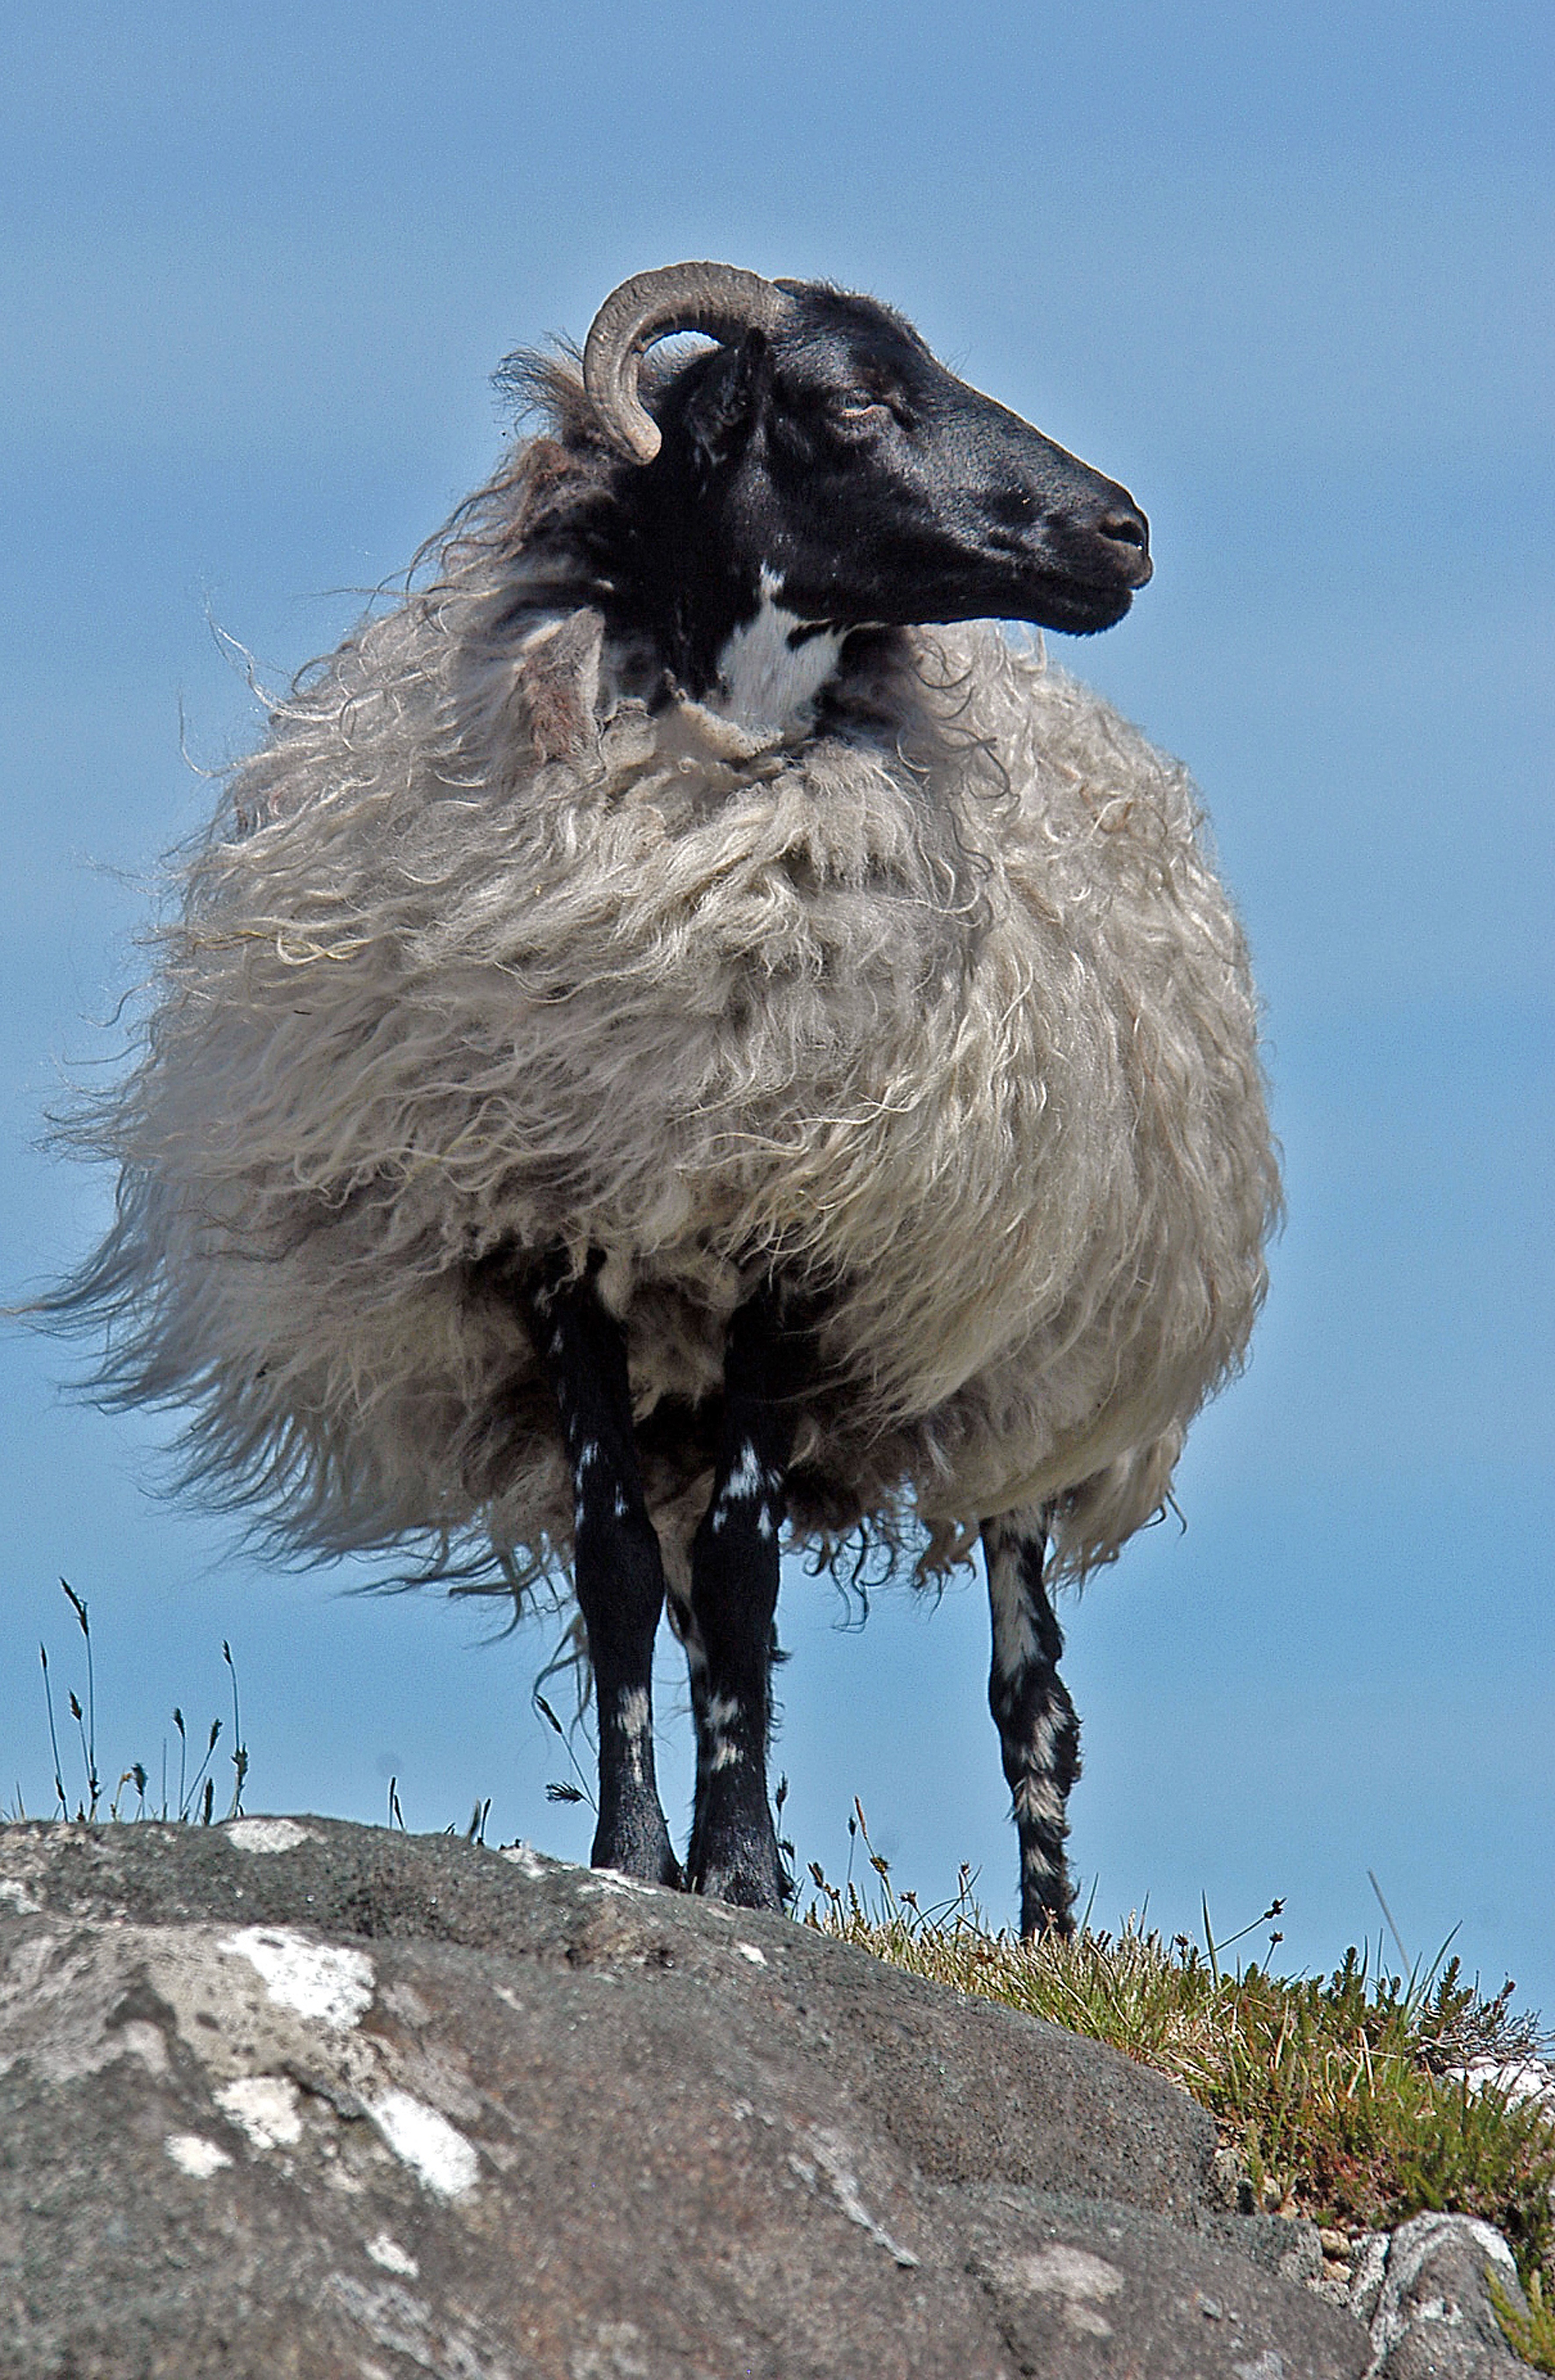
wildlife, horn, livestock, sheep, fauna, ireland, cow goat family, argali